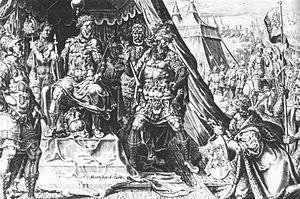
1543 est une année commune commençant un lundi.